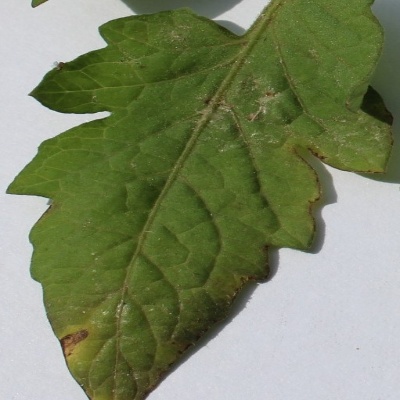
Crop: Tomato
Condition: septoria leaf spot